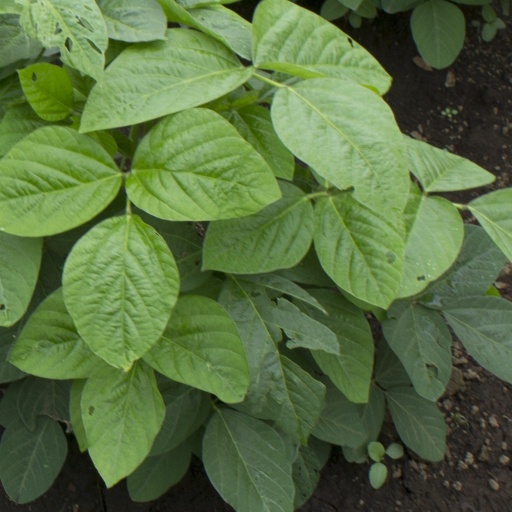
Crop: soybean